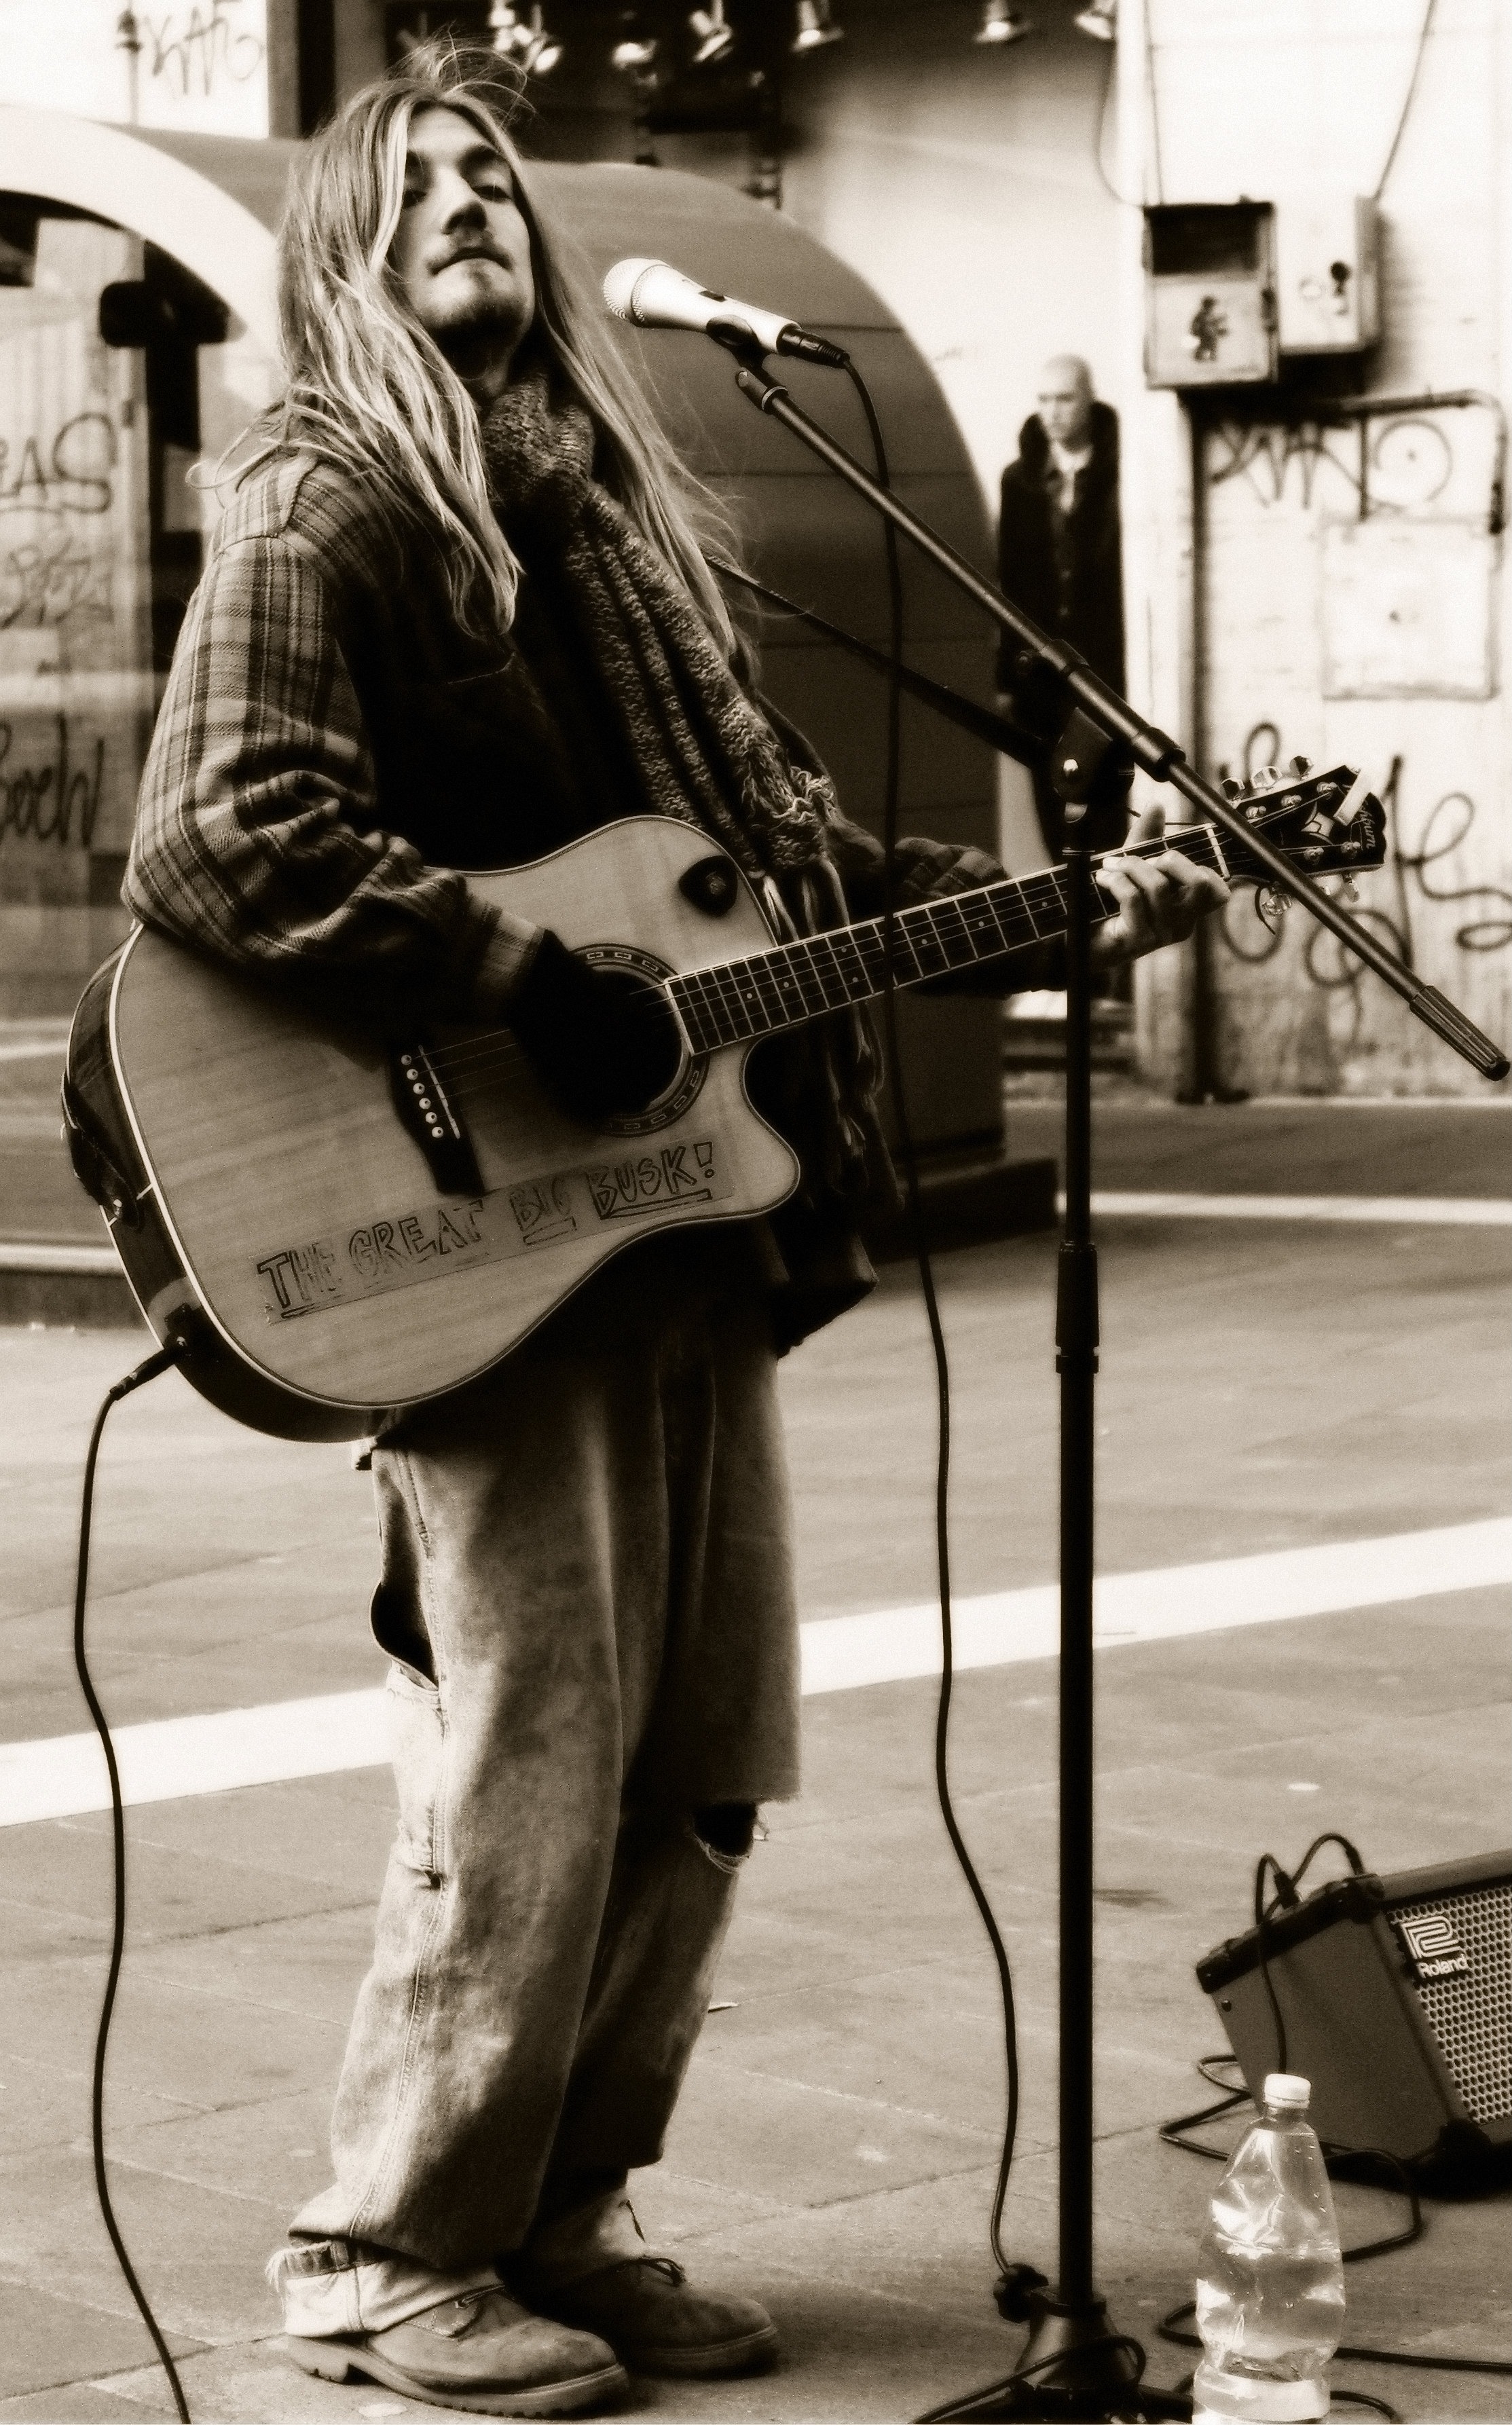
man, person, music, white, street, photography, guitar, guy, fashion, musician, black, monochrome, musical instrument, singing, photograph, guitarist, entertainment, string instrument, bowed string instrument, plucked string instruments